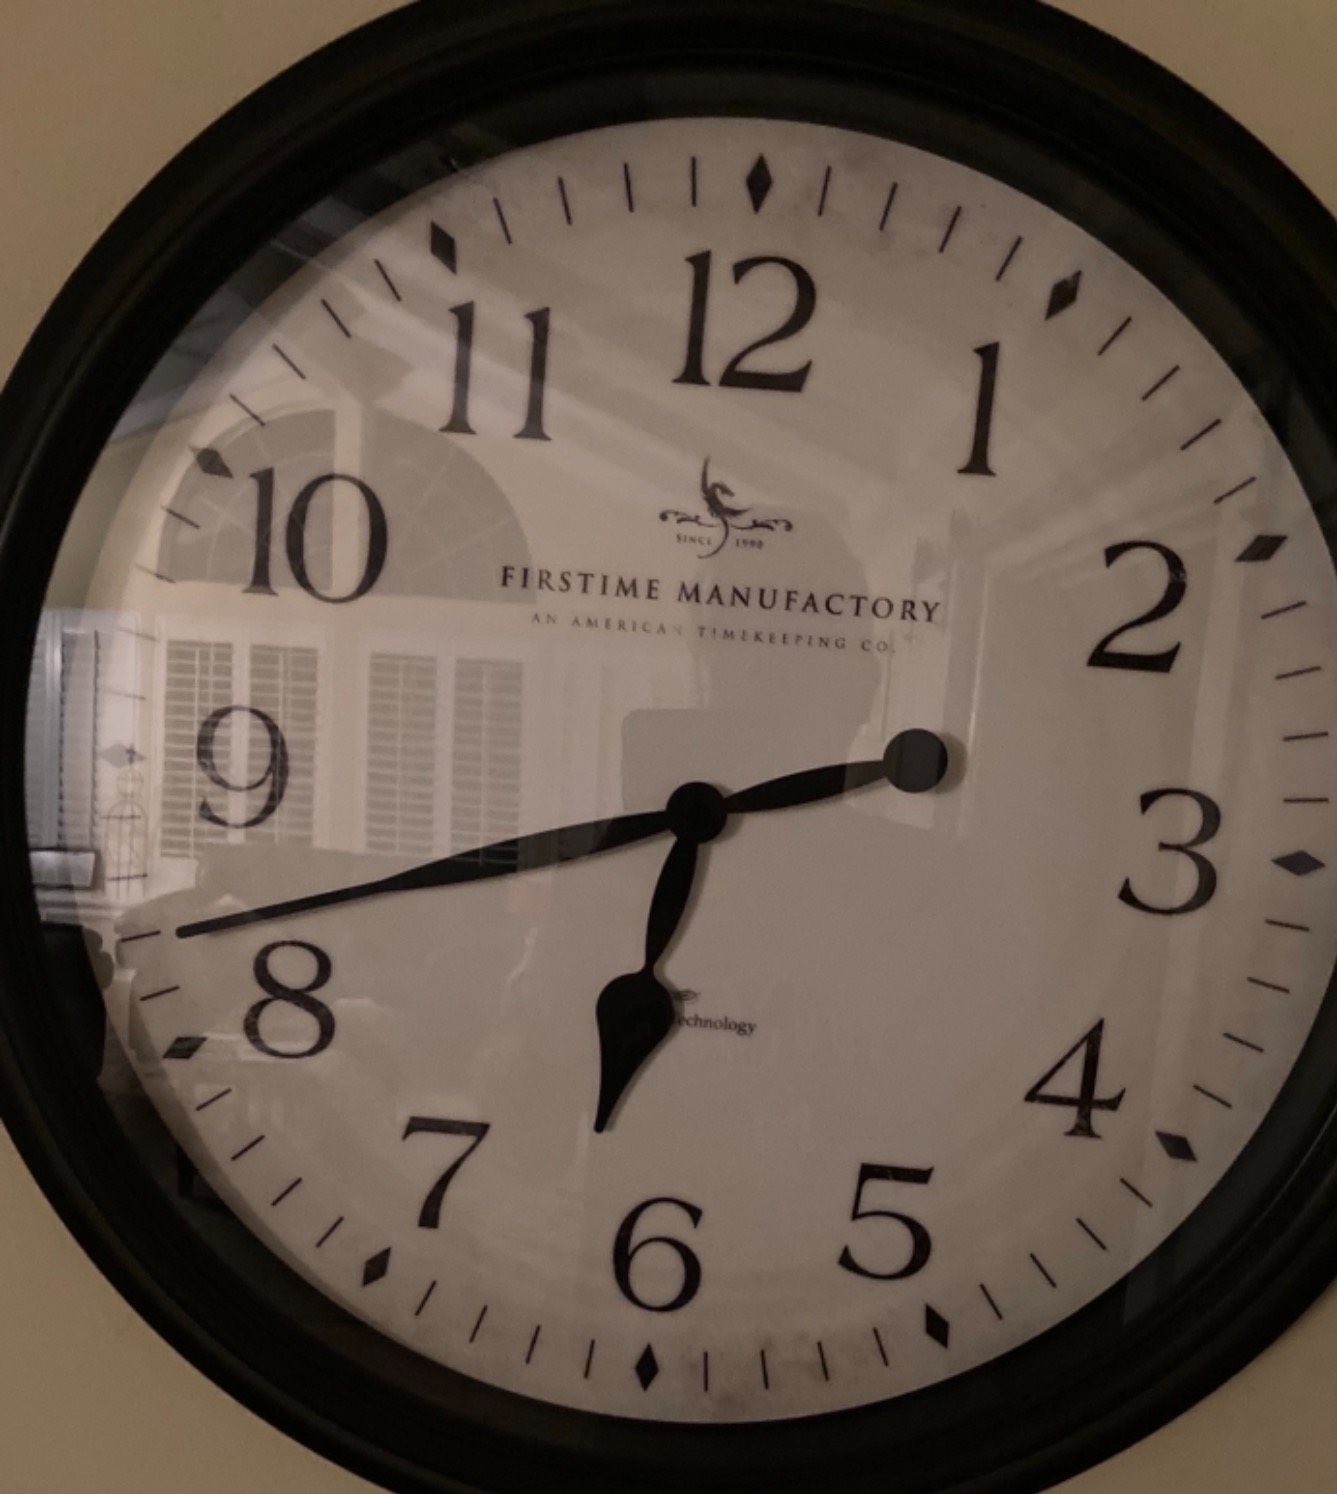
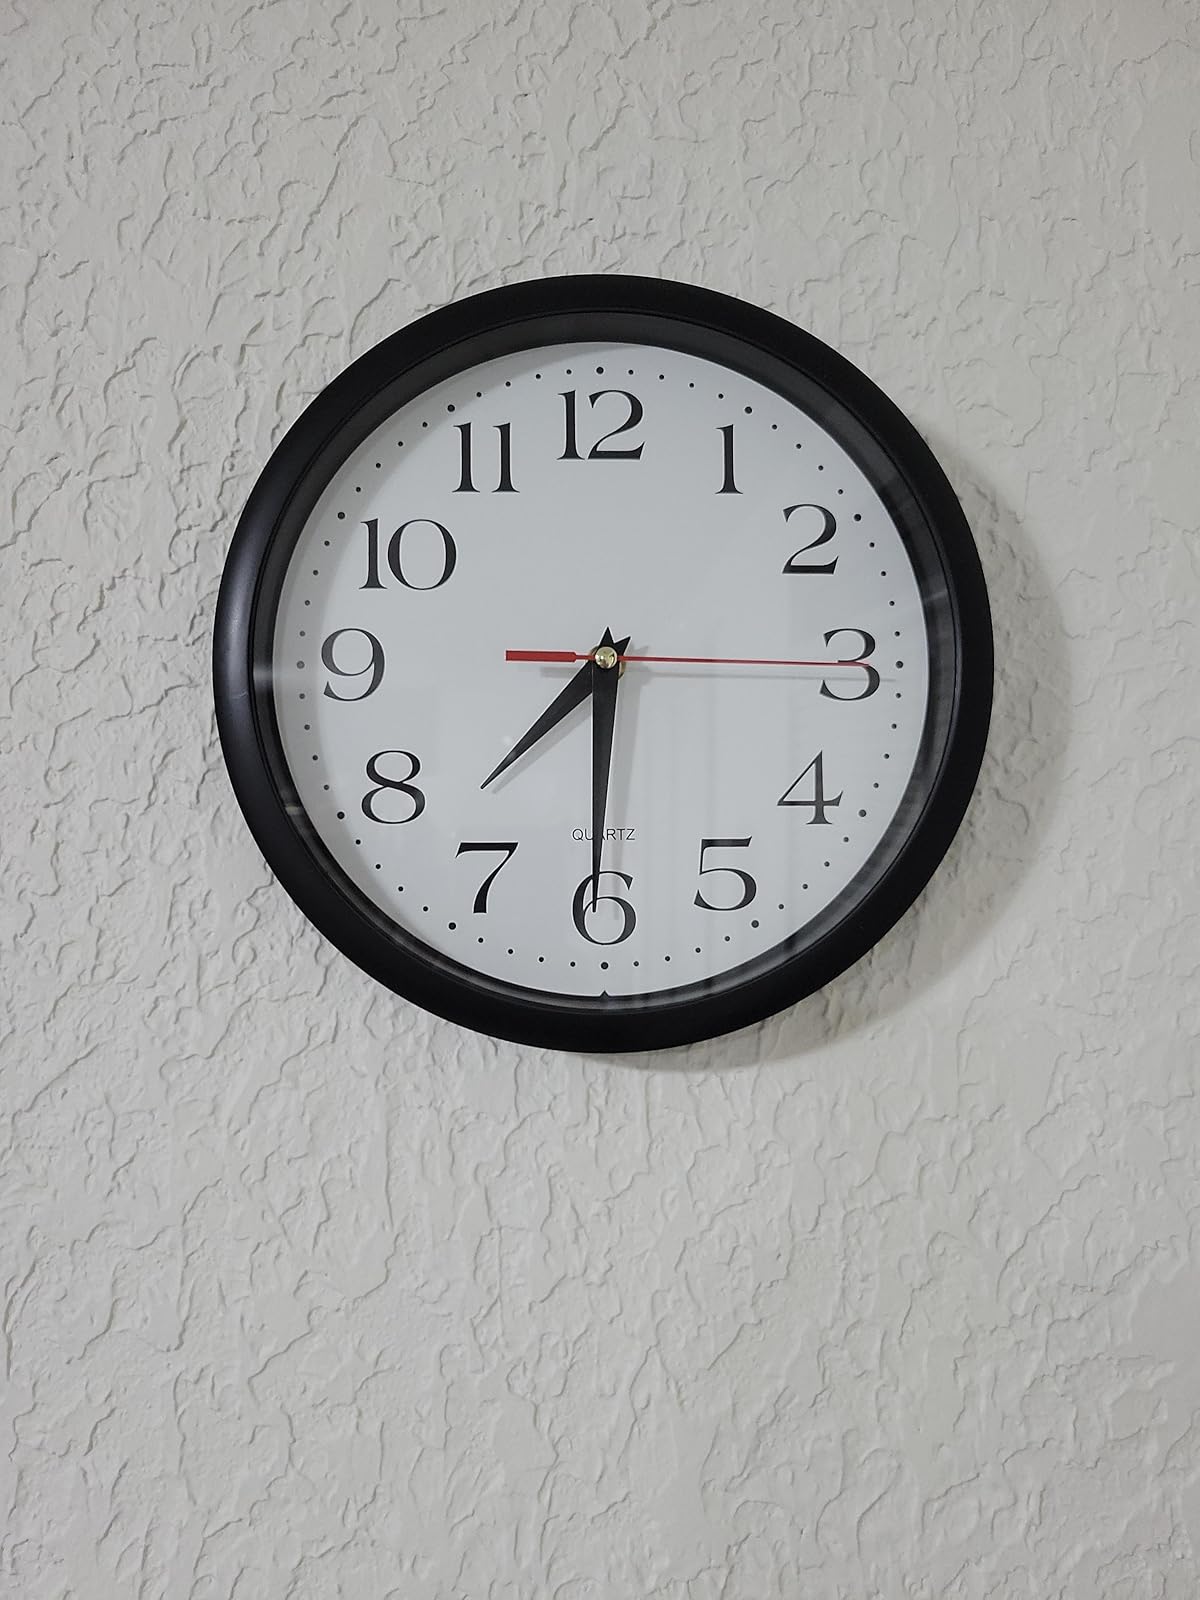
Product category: clock
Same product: no